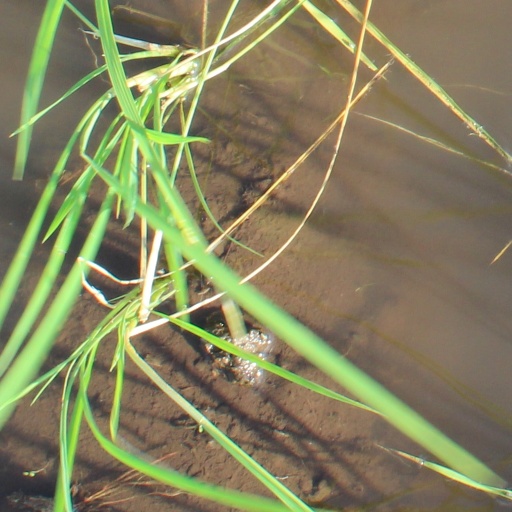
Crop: rice